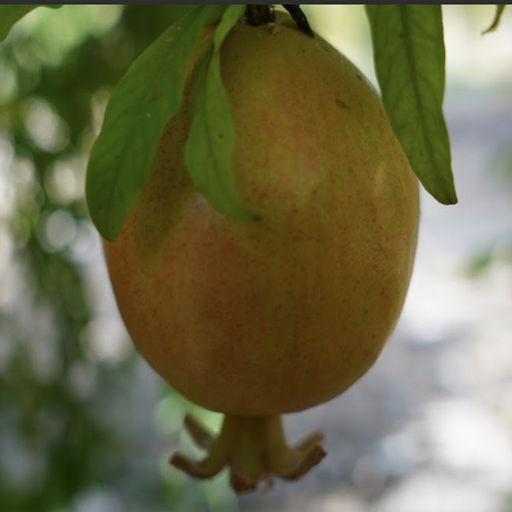
Label: Healthy